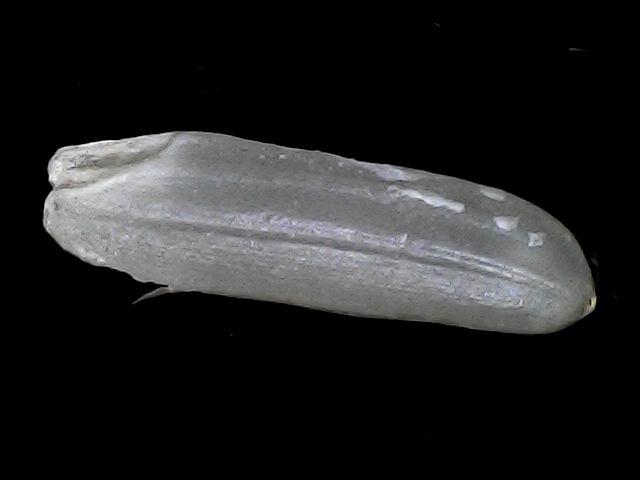
Rice variety: BRRI102